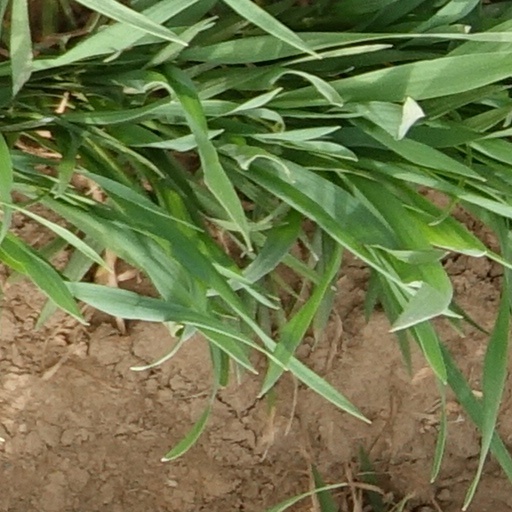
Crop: wheat